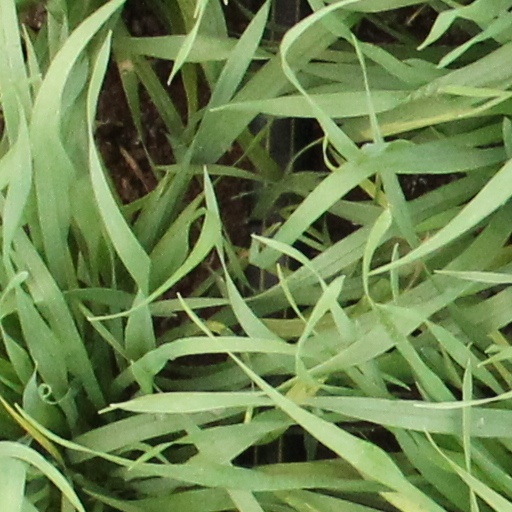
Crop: wheat